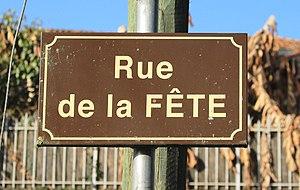
Rue du village de Marseillan (Hautes-Pyrénées)
Marseillan est une commune française située dans le département des Hautes-Pyrénées, en région Occitanie.